Jean Charest

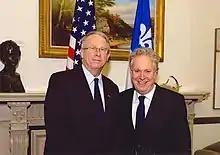
Charest with United States Consul General Peter O'Donohue in November 2010

Much of the fiscal policy of the Charest government was based upon the expectation that new revenues could be obtained from a resolution of the fiscal imbalance believed to exist between the federal and provincial governments. The Harper government was widely expected to address this issue through increased equalization payments, while falling short of Quebec's overall demands.